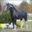
Label: horse